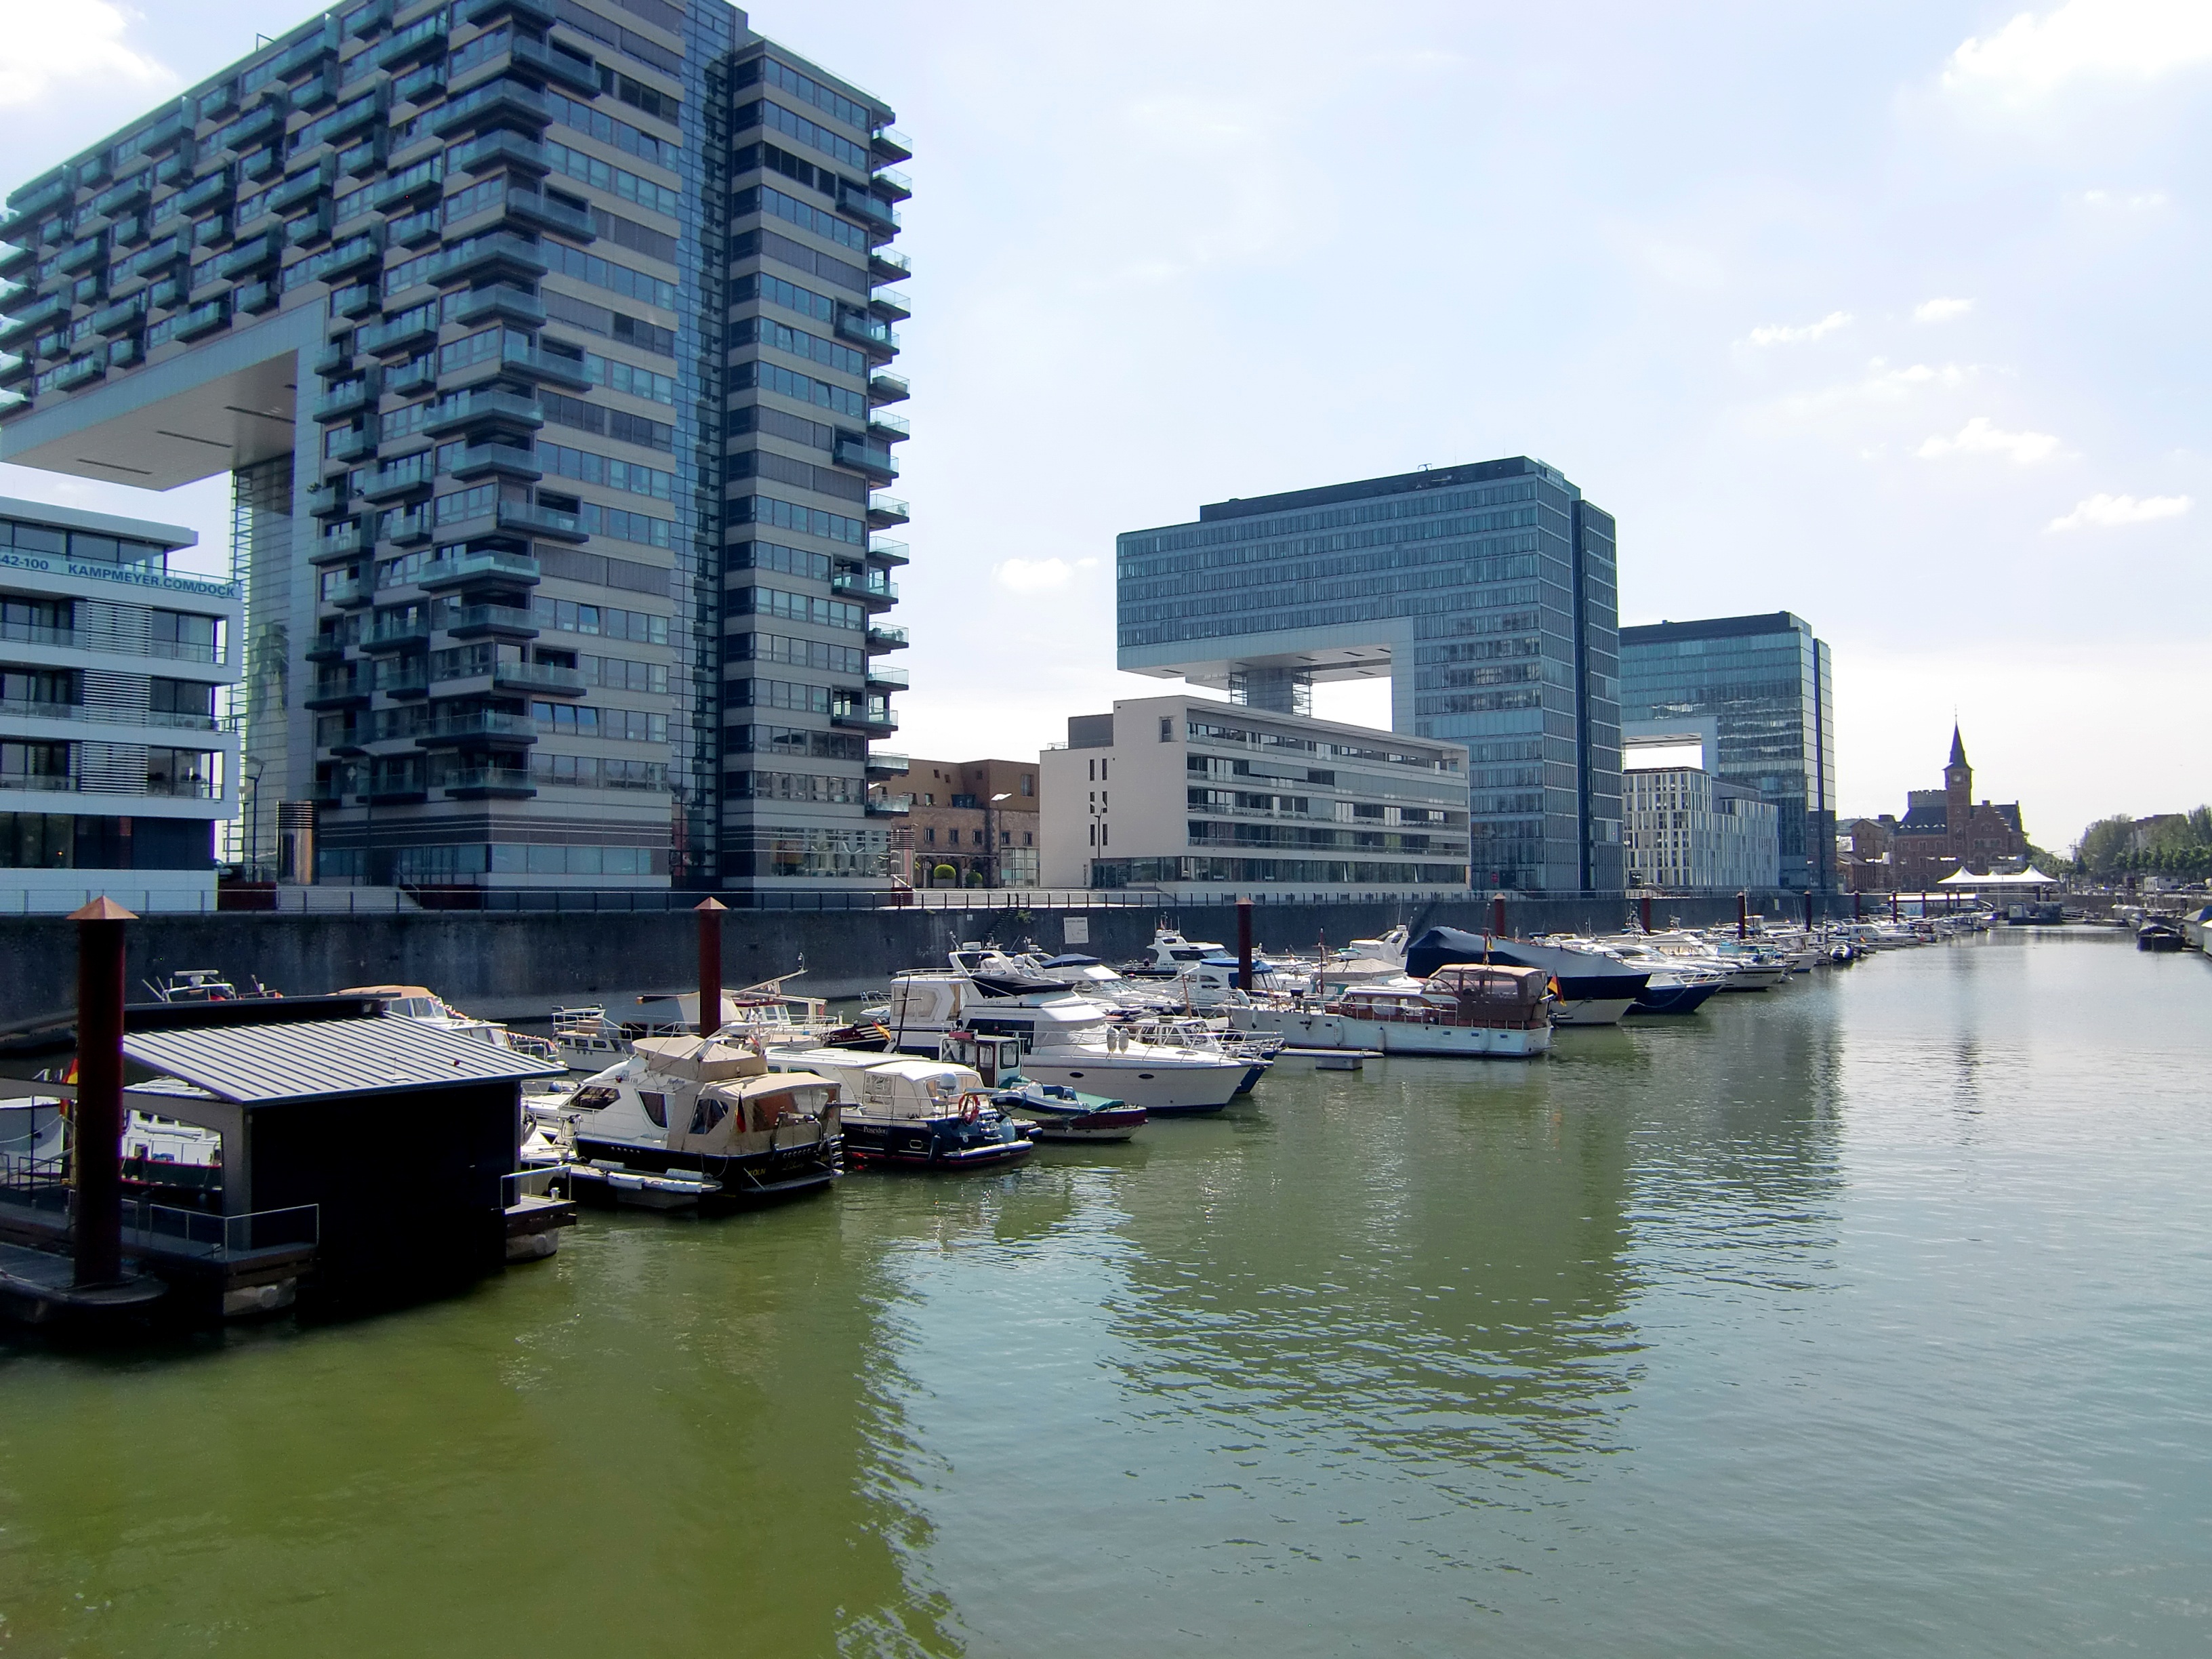
dock, architecture, boat, skyline, glass, building, city, skyscraper, cityscape, downtown, vehicle, landmark, harbor, marina, port, modern, waterway, tower block, modern architecture, skyscrapers, cologne, rhine, kranhaus, crane homes, glass window, urban area, human settlement